Timber Trail

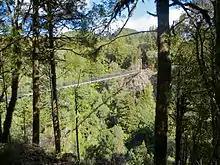
Bog Creek bridge

Two large suspension bridges cross tributaries of the river at Bog Inn Creek and the similar sized Orauhora crossing.